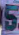
Number: 5